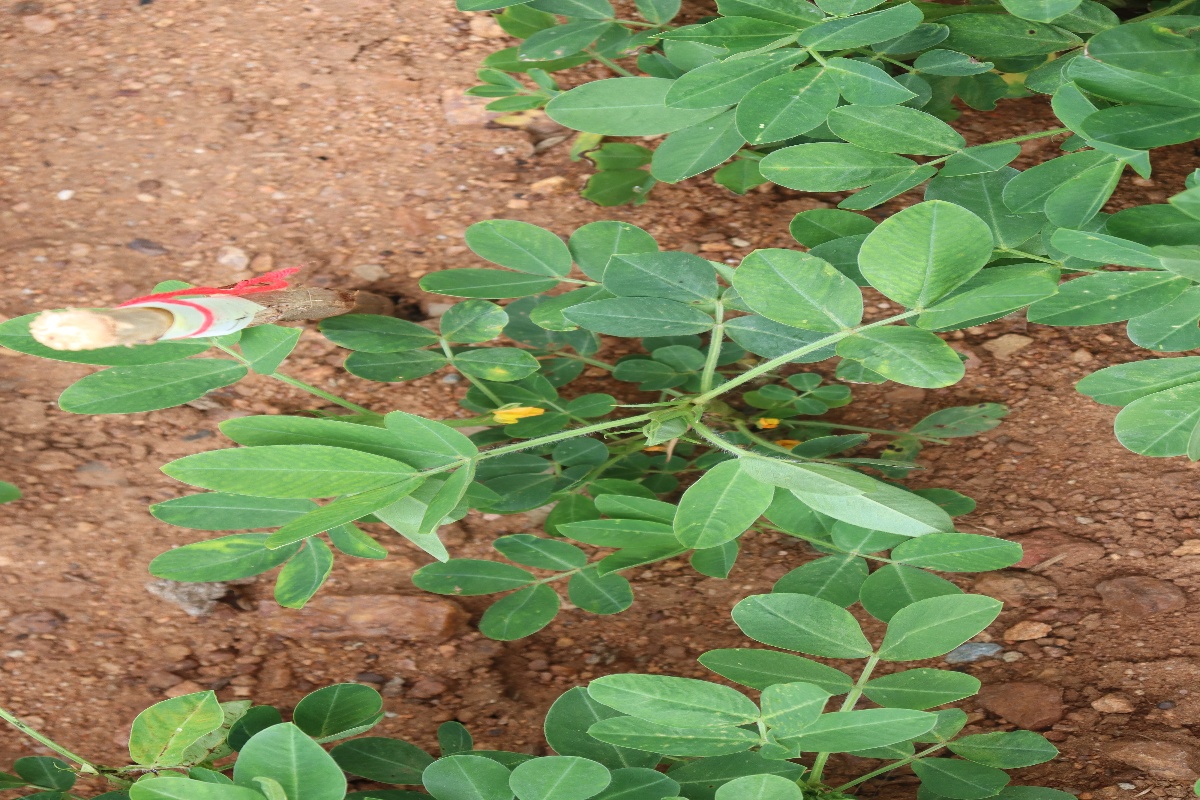
Label: healthy leaf